2004 Indonesian presidential election

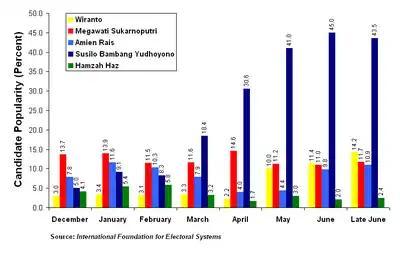
A series of tracking surveys conducted by the International Foundation for Electoral Systems between December 2003 and late June 2004 showed the popularity of each presidential candidate among voters throughout the selection and campaign periods.

In December 2003, the International Foundation for Electoral Systems (IFES) began a tracking survey in order to assess the popularity of potential candidates. The survey continued until the start of the first election round on 5 July and included thirteen possible candidates for president. The first IFES survey indicated that incumbent President Megawati Sukarnoputri received a plurality of the votes. However, by the time of the April 2004 legislative election, retired General Susilo Bambang Yudhoyono had taken the lead from Megawati after resigning from her cabinet in March. Other potential candidates included DPR Speaker Akbar Tanjung and Yogyakarta Sultan Hamengkubuwana X.